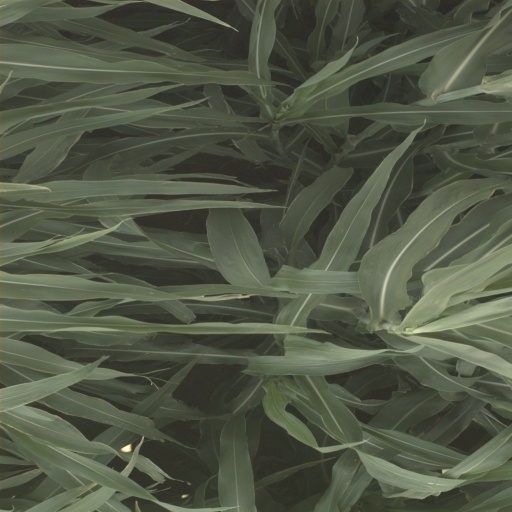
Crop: sorghum